Regions of ancient Greece

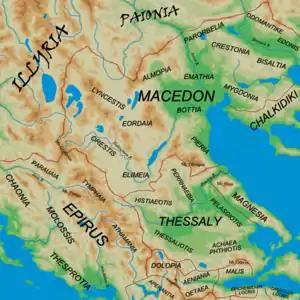
Map showing the regions of ancient Epirus and Macedon

Athamania referred to the southeastern area of Epirus, which was the homeland of the Greek tribe of the Athamanians, who are usually considered to be Greek by modern scholars, although Strabo and Hecataeus of Miletus considered them "barbarians." The former Greek municipality of the same name is named after the ancient territory.